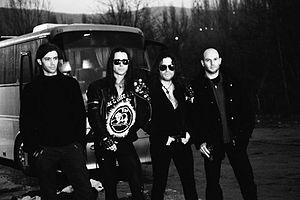
Soror Dolorosa est un groupe de cold wave français, originaire de Toulouse, en Haute-Garonne. Le groupe publie son premier album, Blind Scene, en février 2011.